The Original Pancake House

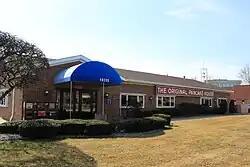
"The Original Pancake House" restaurant in Southfield, Michigan

The first Original Pancake House opened in 1953 in Portland, Oregon, by Les Highet and Erma Hueneke, who collected recipes for their restaurant from around the world. They soon franchised the name and recipes into locations spanning more than half of the U.S. states and Winnipeg, Manitoba.